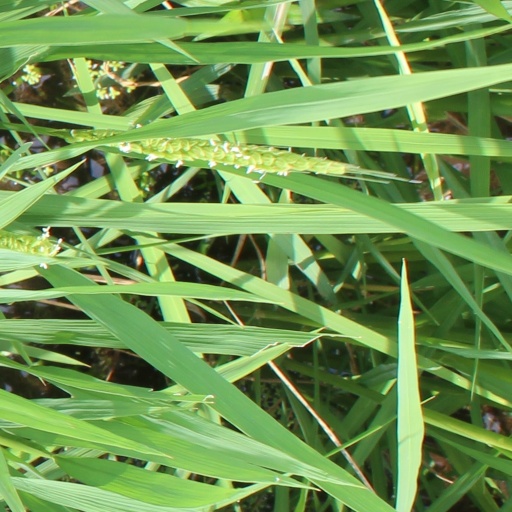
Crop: rice